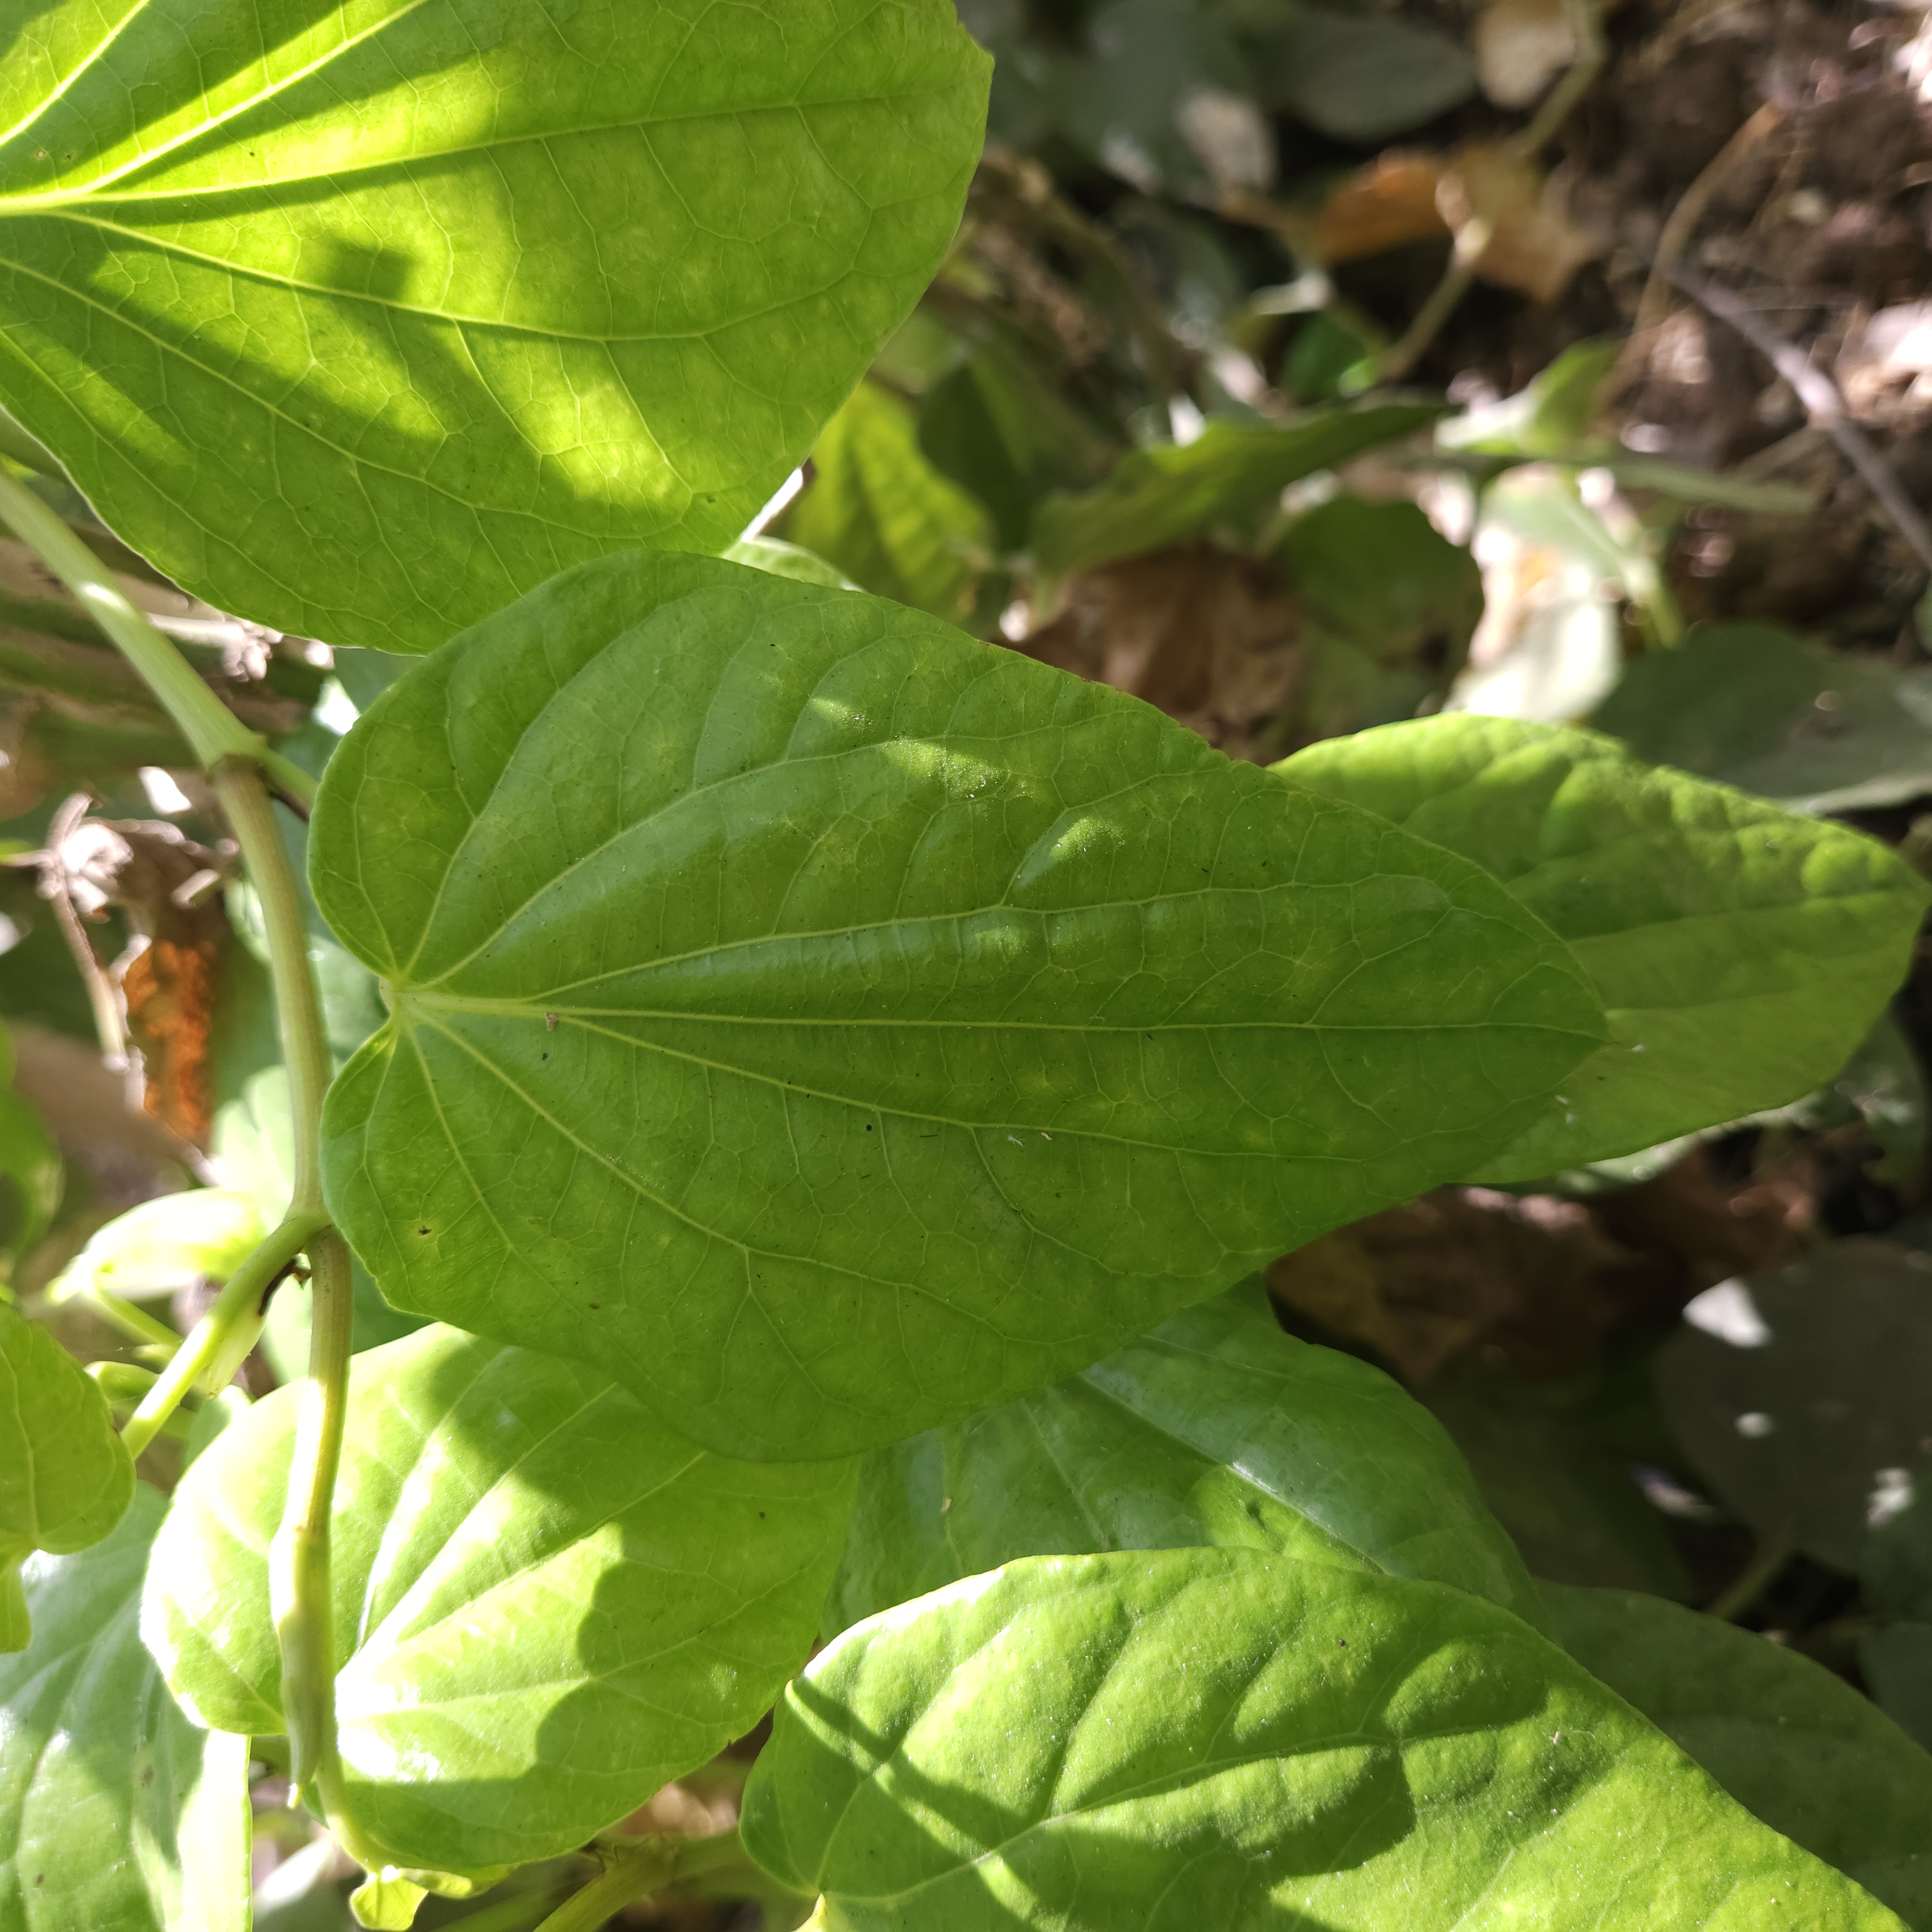
Label: Healthy